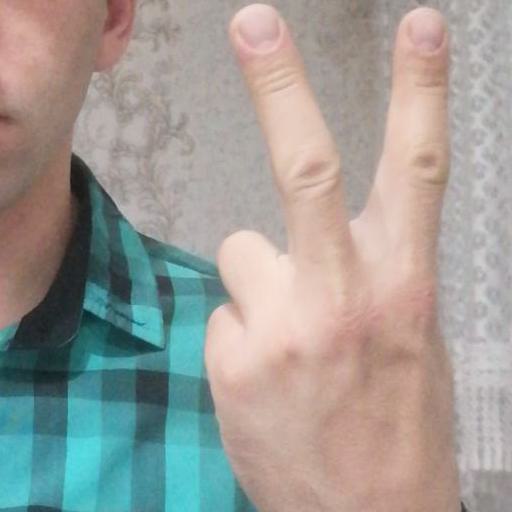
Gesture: peace_inverted